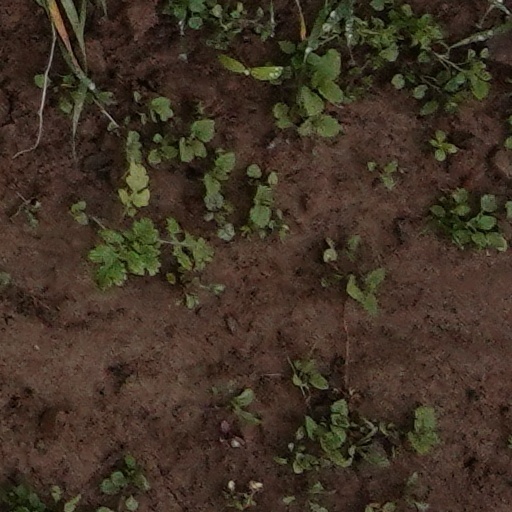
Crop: wheat